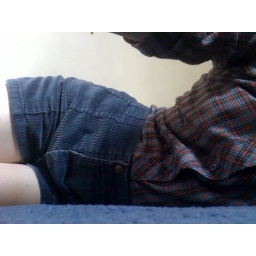
favorite shorts, acquired at camarillo goodwill in 1995/favorite most. perfect shirt that looks amazing thru 3D glasses